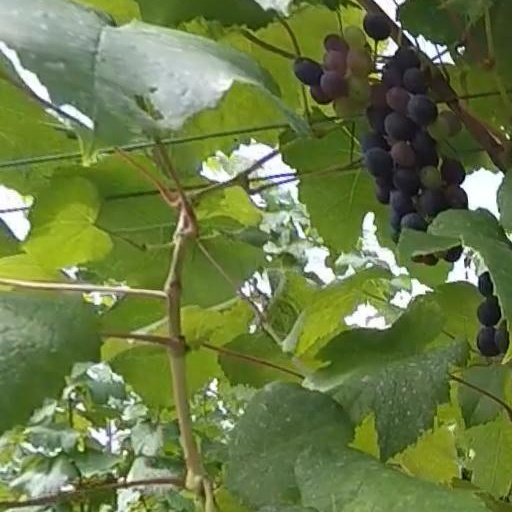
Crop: grape